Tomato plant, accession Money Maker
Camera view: vertical (180 deg); turntable rotation: 30 degrees
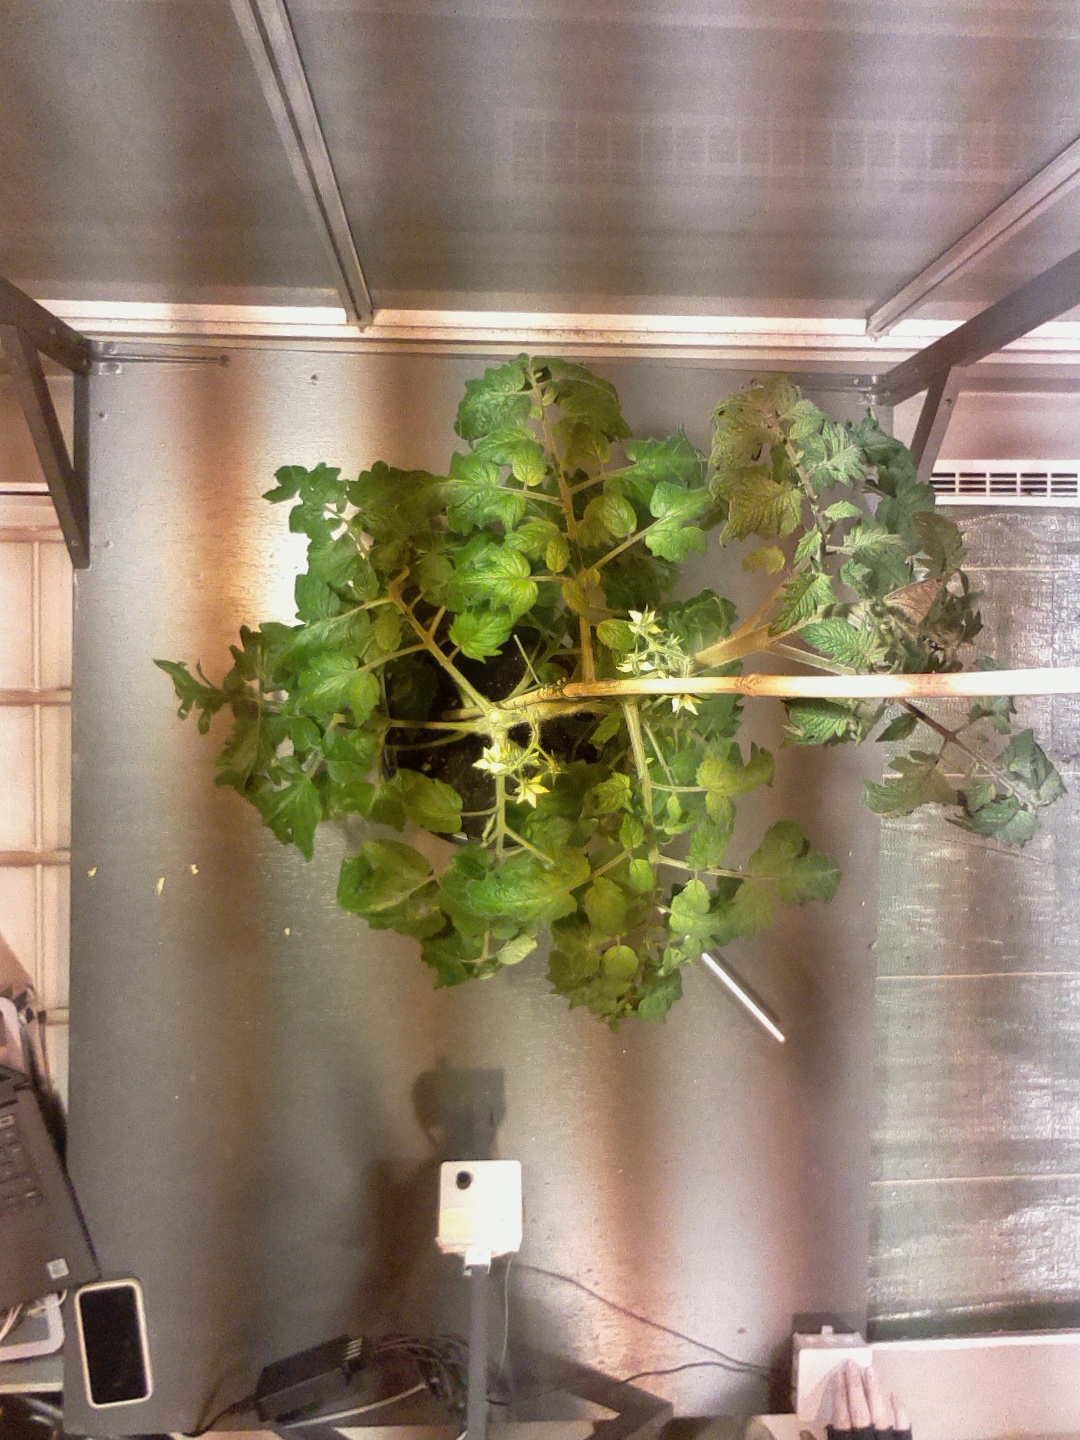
BBCH growth stage 68: Full flowering, 80%-90% of flowers open, more petals falling